Kamay Botany Bay National Park

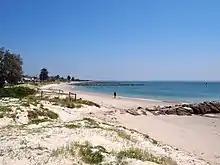
Silver Beach

Approximately of Kamay Botany Bay National Park is located on the northern headland and includes Cape Banks, the coast land at Cruwee Cove, Henry Head, Congwong Beach, scrub-covered dune to Anzac Parade and the peninsula on the north-eastern corner of Botany Bay known as La Perouse Headland. As Bare Island and the causeway joining it to the mainland are already listed on the State Heritage Register, they are not included in the curtilage of this listing.